Vinoba Bhave

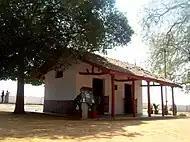
"Vinoba Kutir" at Sabarmati Ashram

He was associated with Mahatma Gandhi in the Indian independence movement. He stayed for some time at Gandhi's Sabarmati ashram in a cottage that was named after him, 'Vinoba Kutir'. He gave talks on the Bhagavad Gita in Marathi to his fellow ashramites. These were later published in book form, as "Talks on the Gita", and it has been translated into many languages both in India and elsewhere. Bhave felt that the source of these talks was something from above and he believed that its influence would endure even if his other works were forgotten.